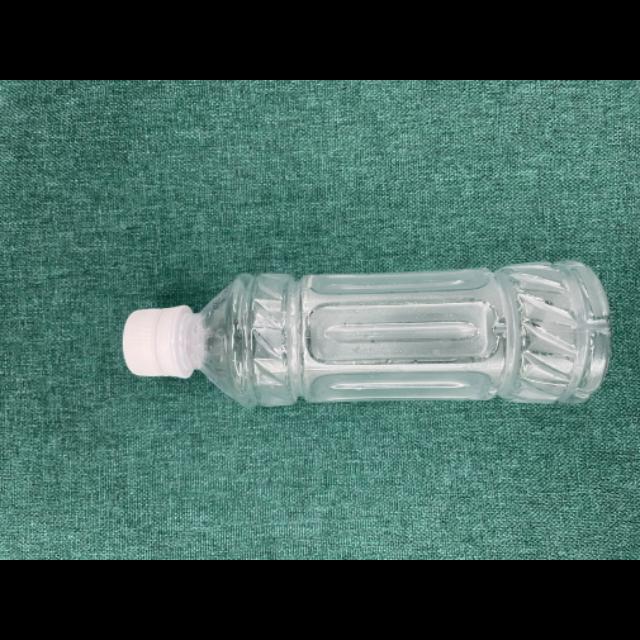
Label: bottles